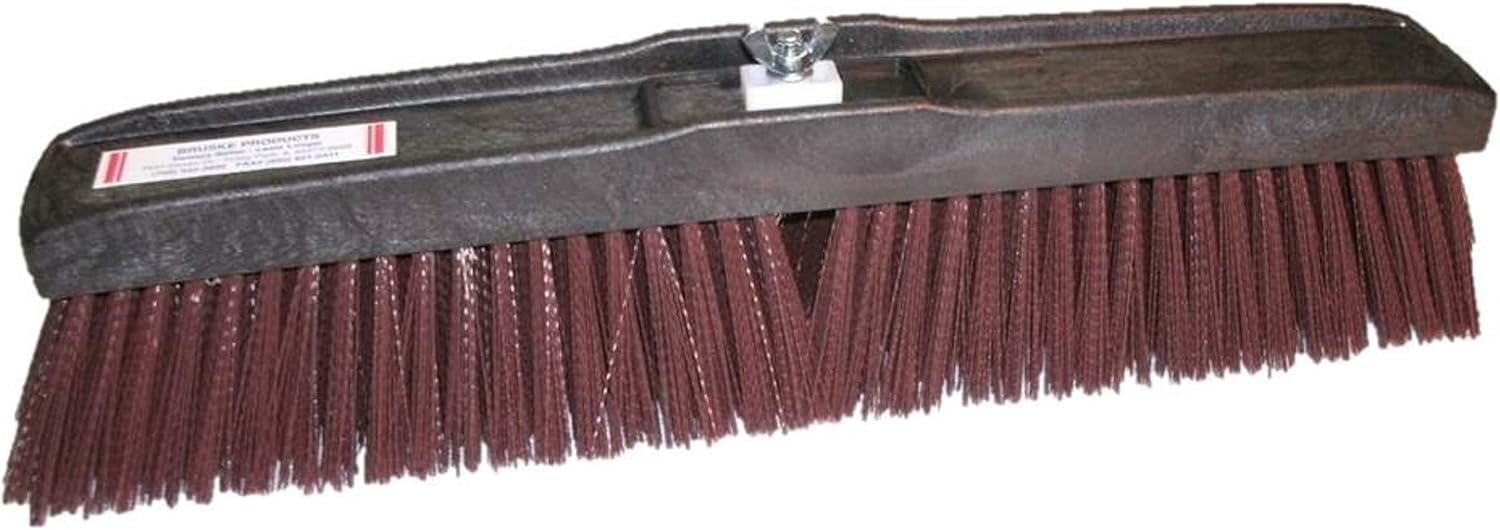
Bruske Products 3718-R Coarse Broom Head, 18-Inch
Category: Amazon Home
18-Inch Coarse Brush head only, brown, not flagged fibers, require bolt-on handle, made for use with Bruske # 6031 or 6132.
Features: Polystyrene fibers | Requires bolt-on handle | Solid poly block | Country of Origin: United States